Underscar Manor

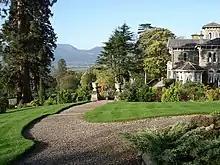
Hotel and gardens in 2005

The house was converted for use as a hotel in the 1970s. It was acquired by Derek and Pauline Harrison and their business partner Gordon Evans in 1990; customers included Jonathan Dimbleby, the broadcaster, and John Swannell, the photographer. The Queen and the Duke of Edinburgh visited the house in October 2008.